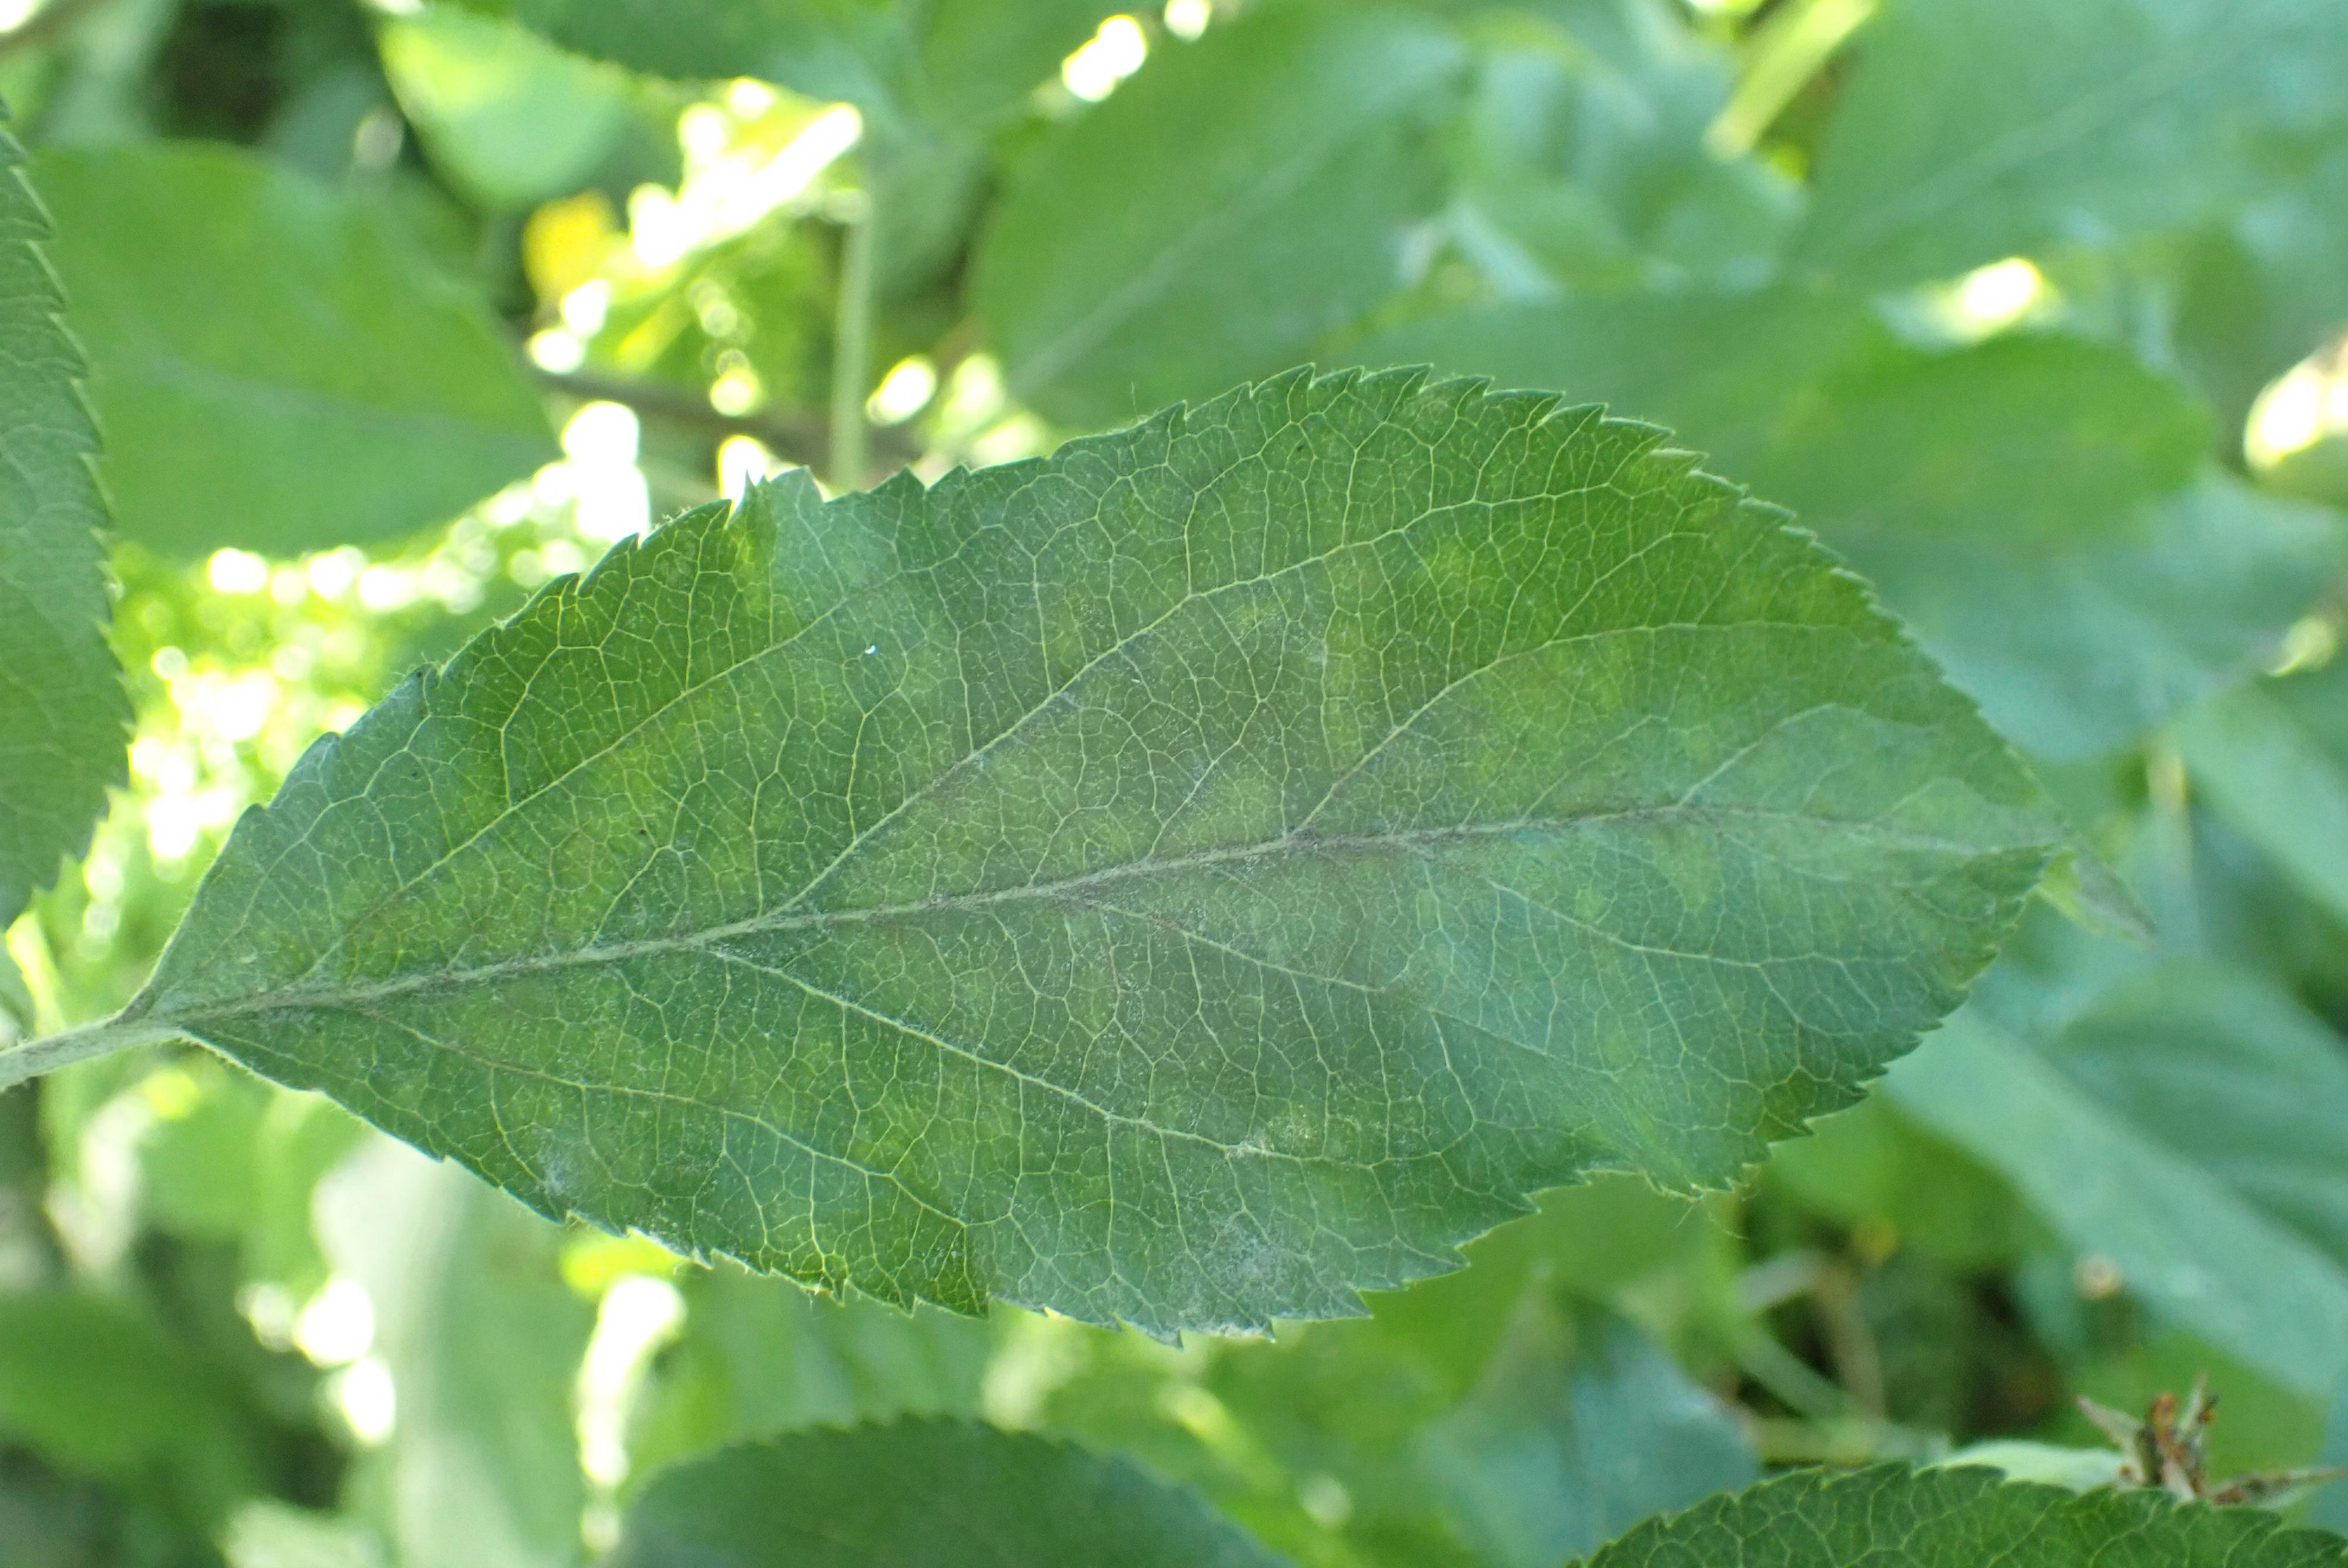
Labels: scab